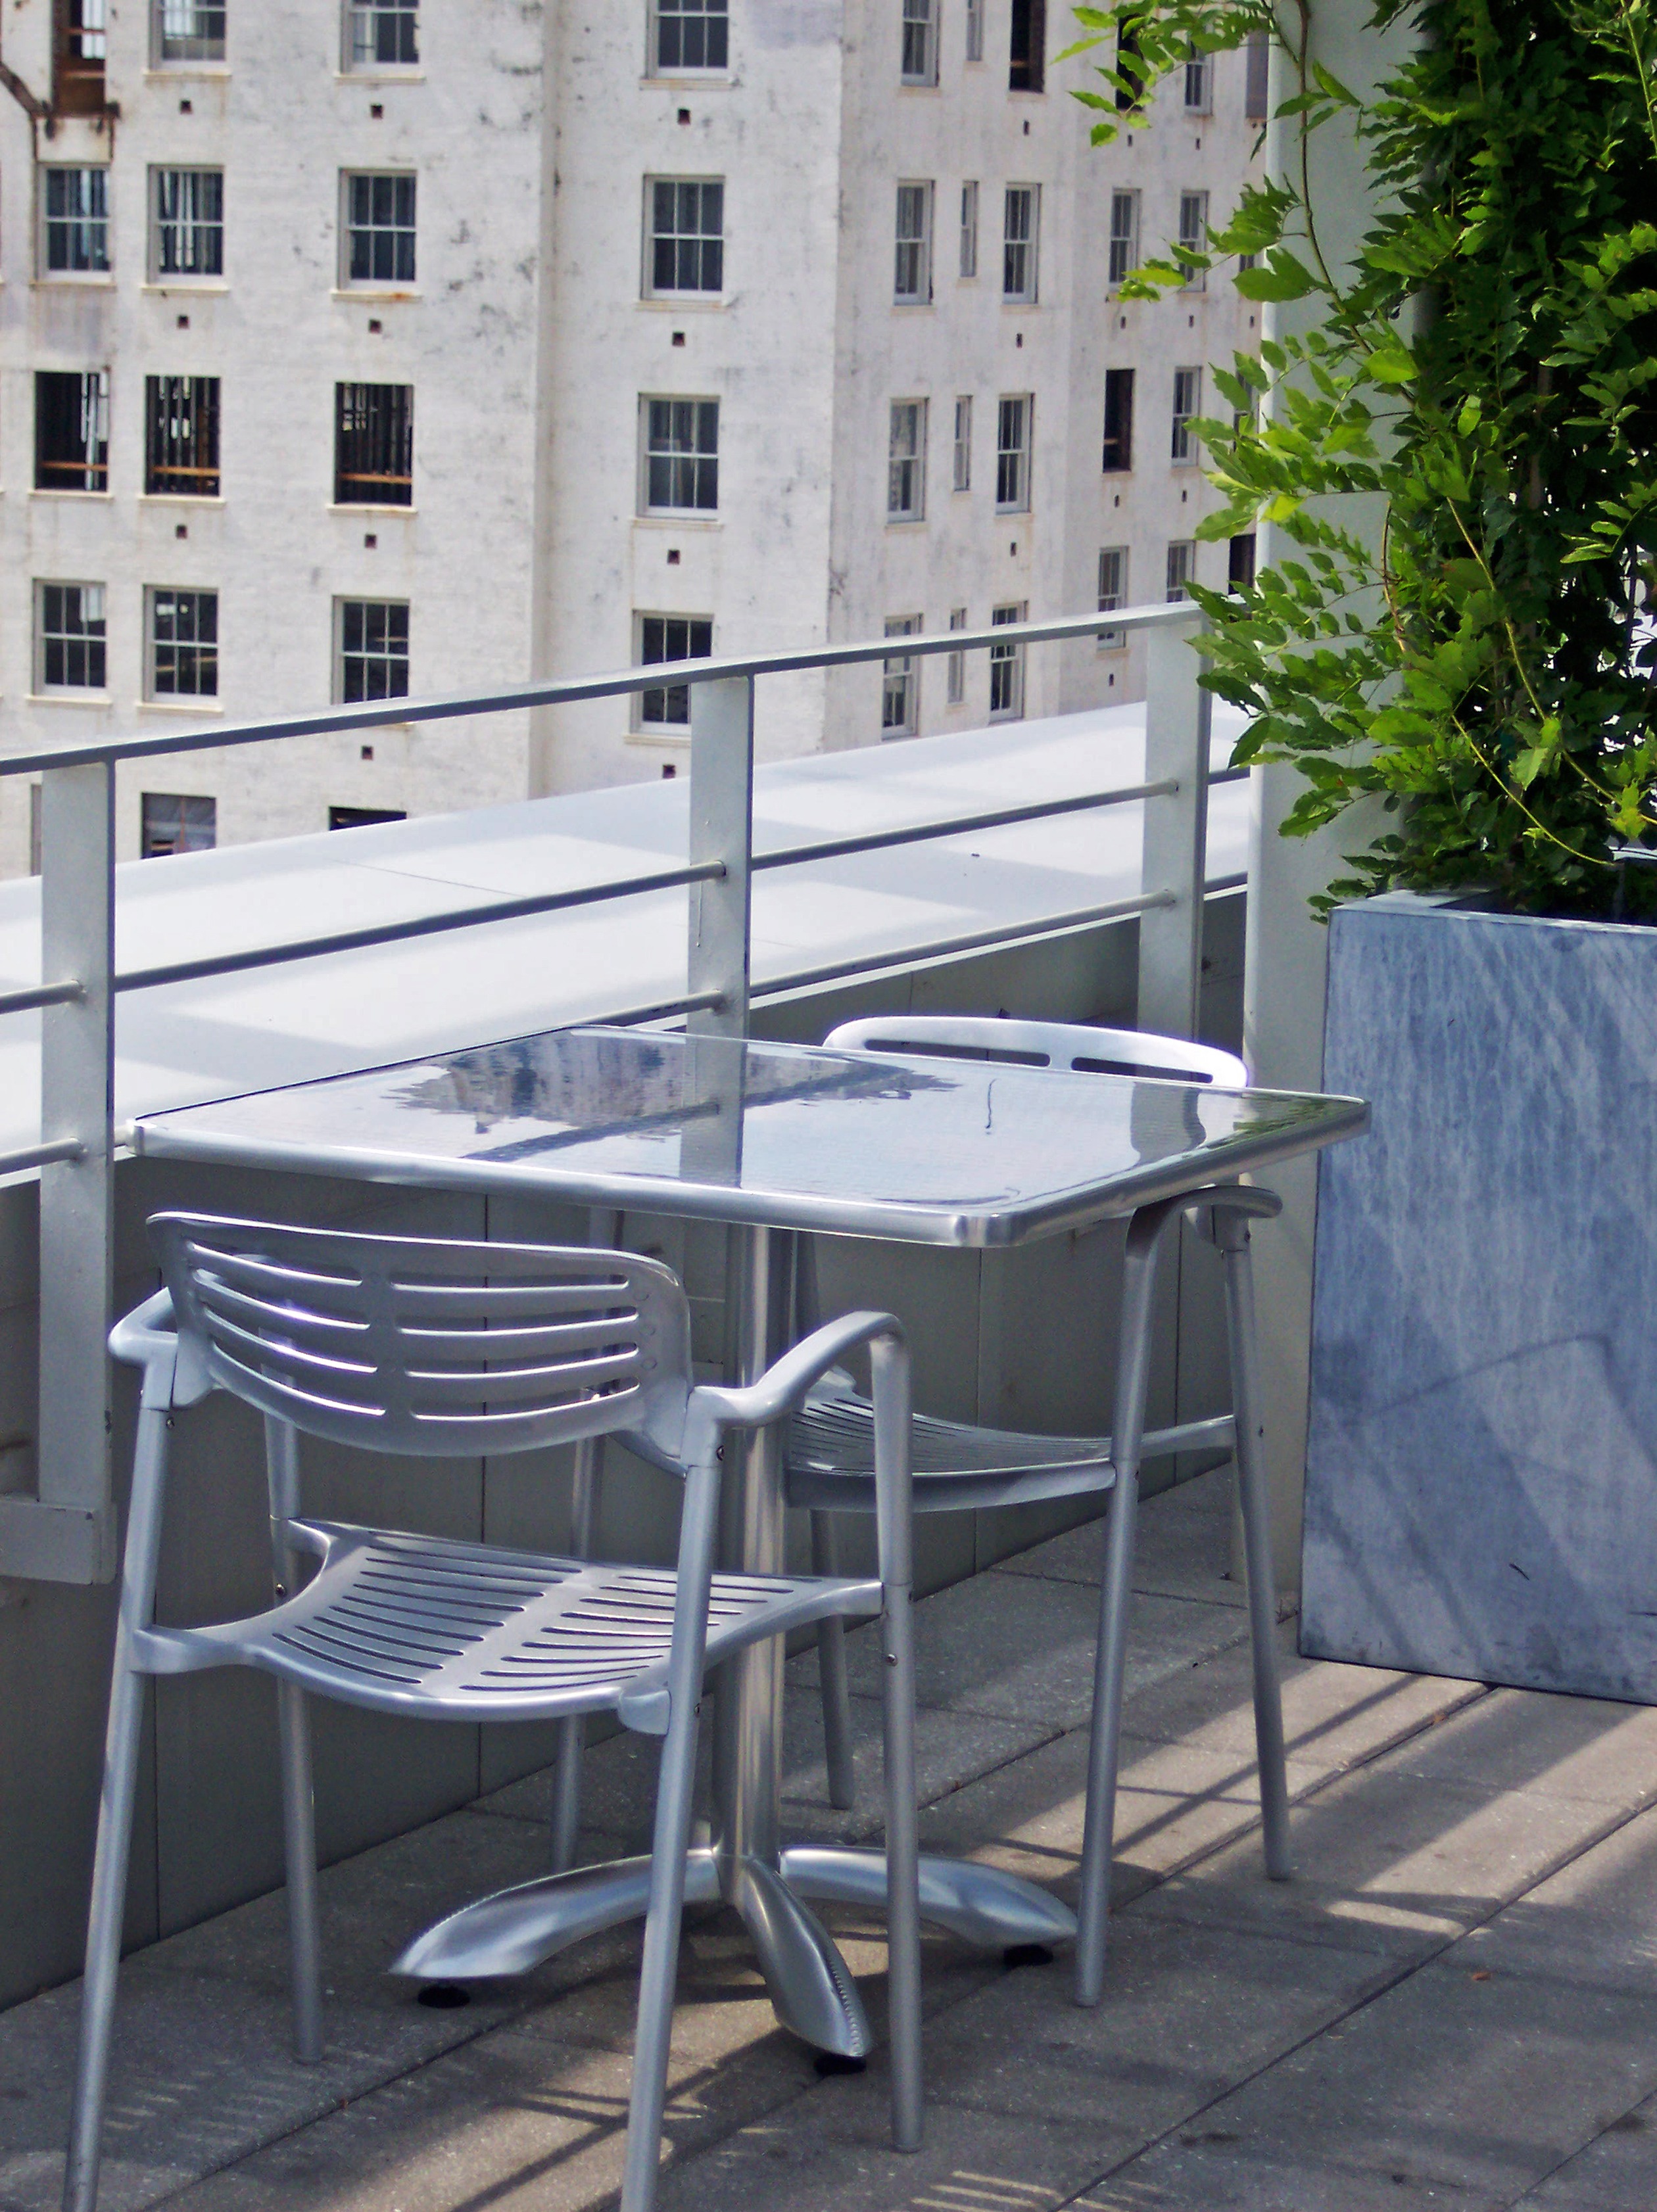
table, wood, chair, rooftop, restaurant, meal, sitting, furniture, eat, lunch, modern, interior design, arrangement, outdoors, eating, chairs, place, terrace, design, dinner, contemporary, service, setting, serving, serve, outdoor structure